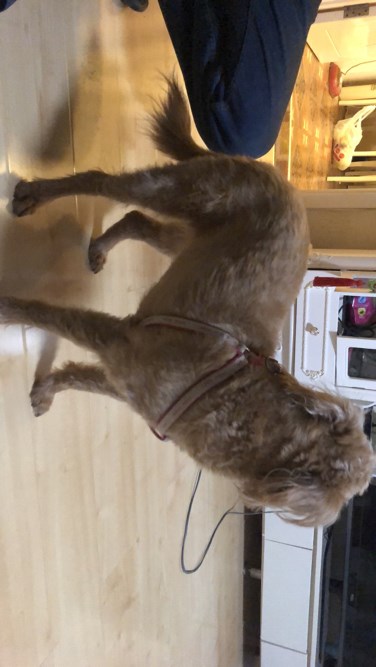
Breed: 3336-n000121-chinese_rural_dog